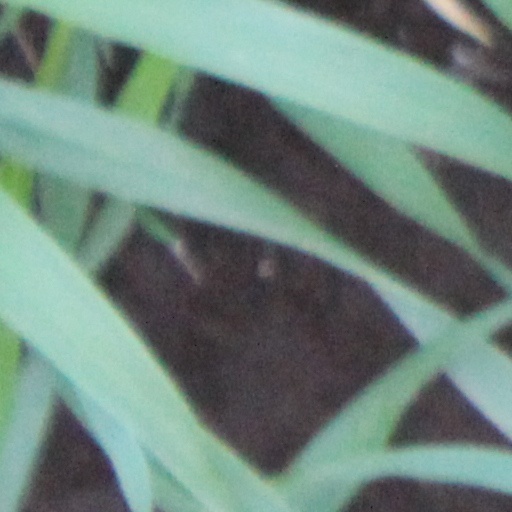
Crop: wheat